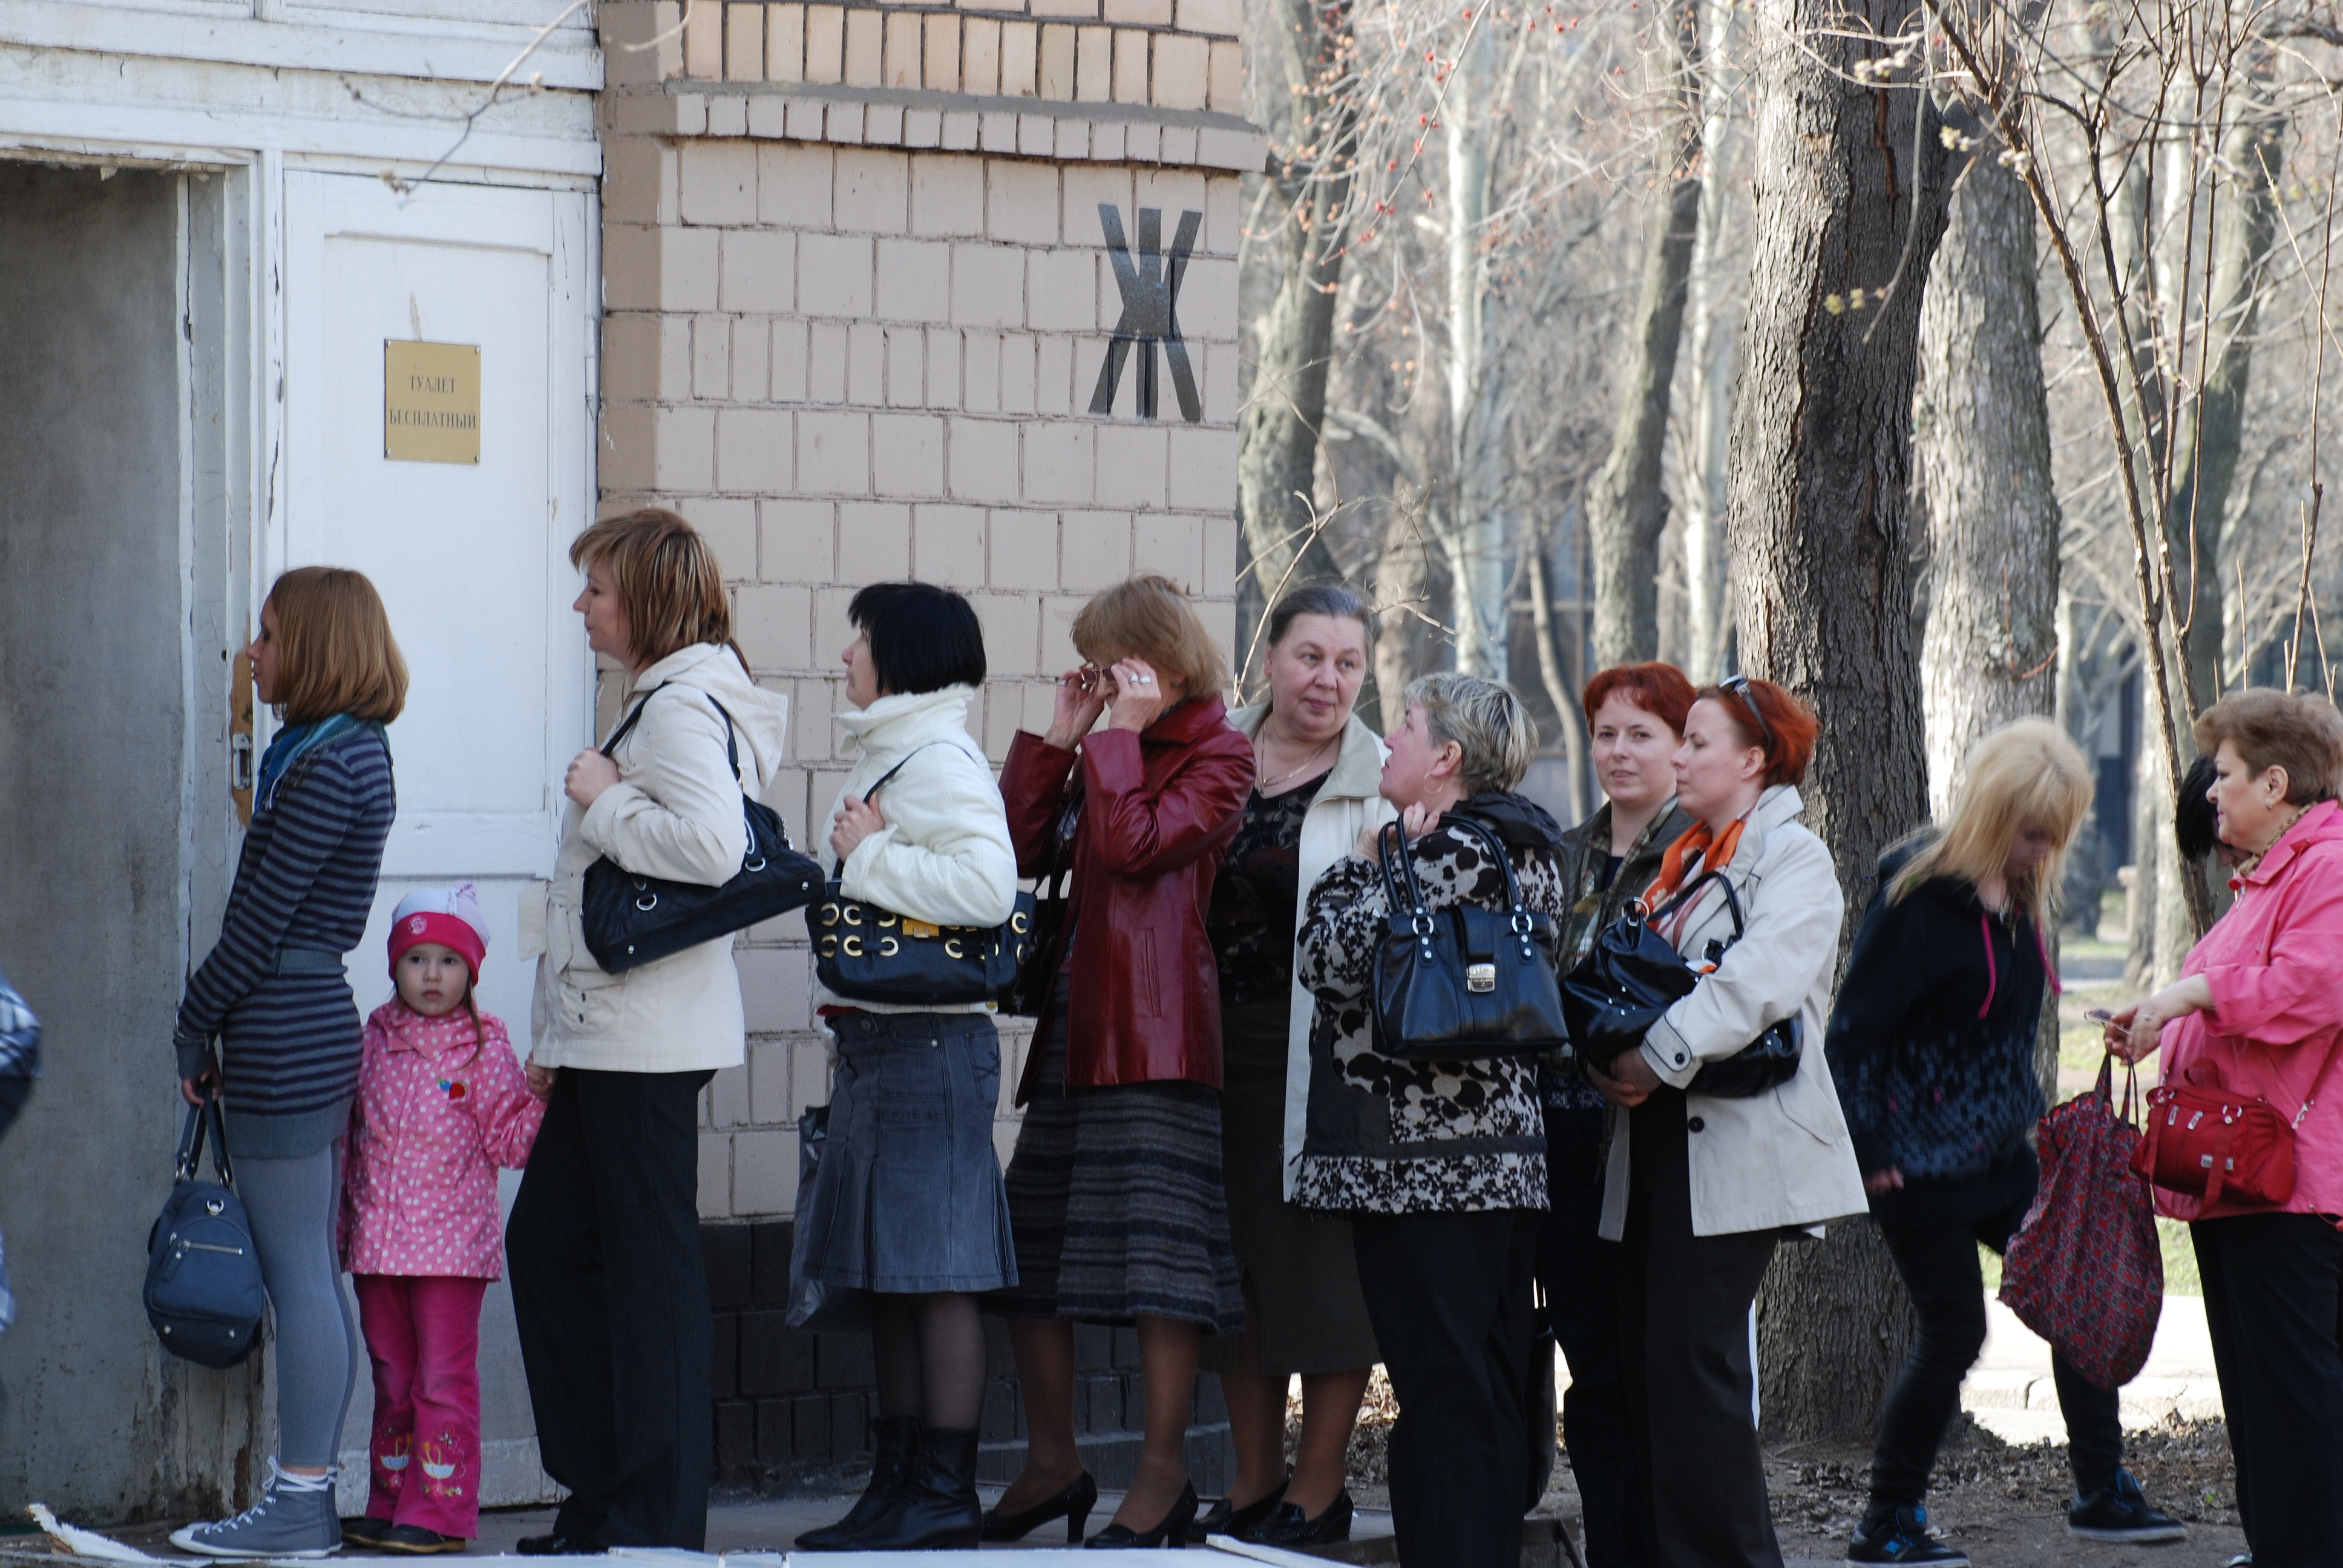
person, people, europe, community, nikon, education, moscow, nikkor, russia, d80, 70300mm, moskau, nikond80, moscou, 70300mmf4556gvr